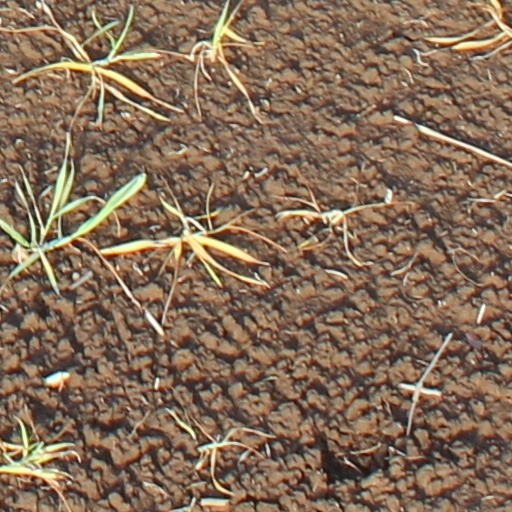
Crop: wheat